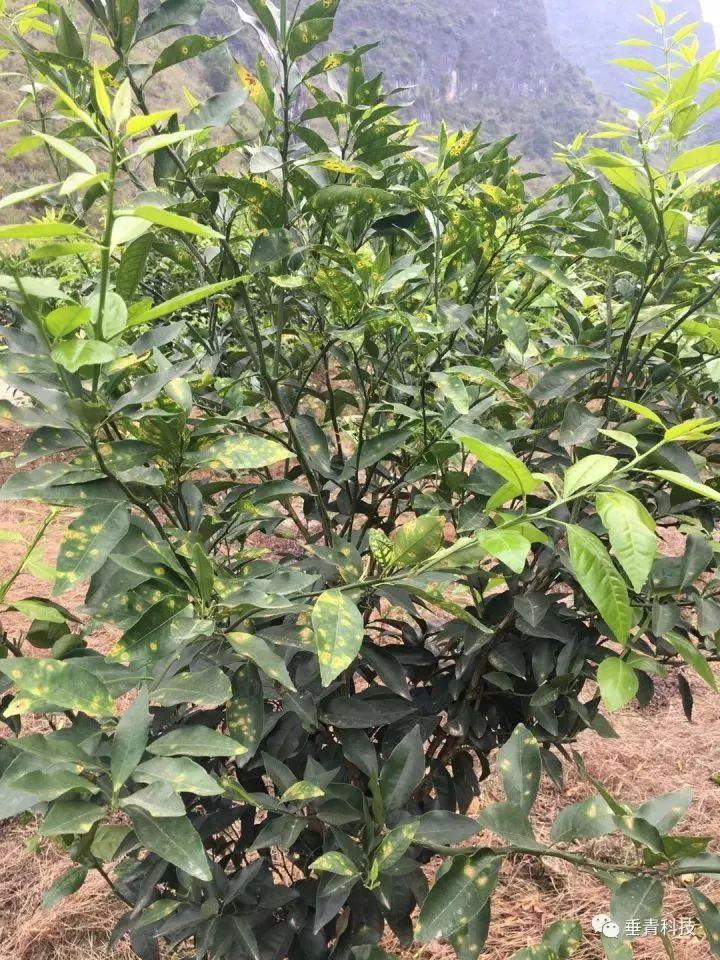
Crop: unknown
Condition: citrus_canker